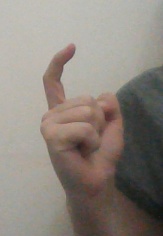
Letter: ra